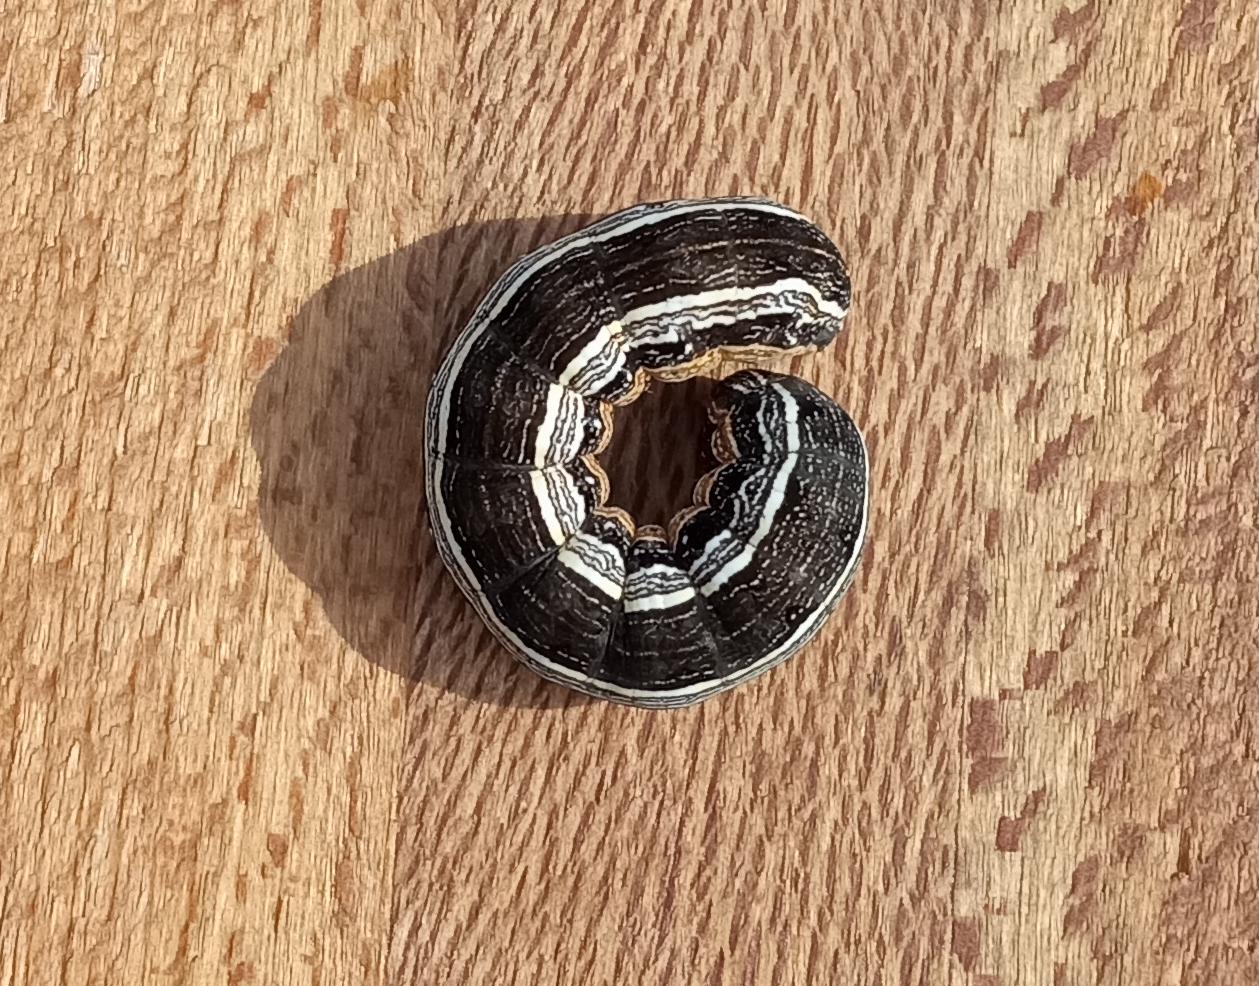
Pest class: cutworms